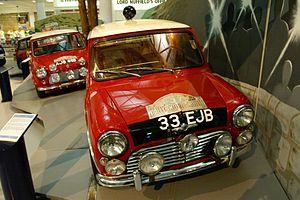
"Patrick Barron ""Paddy"" Hopkirk, né le 14 avril 1933 est un ancien pilote de rallye d'Irlande du Nord.